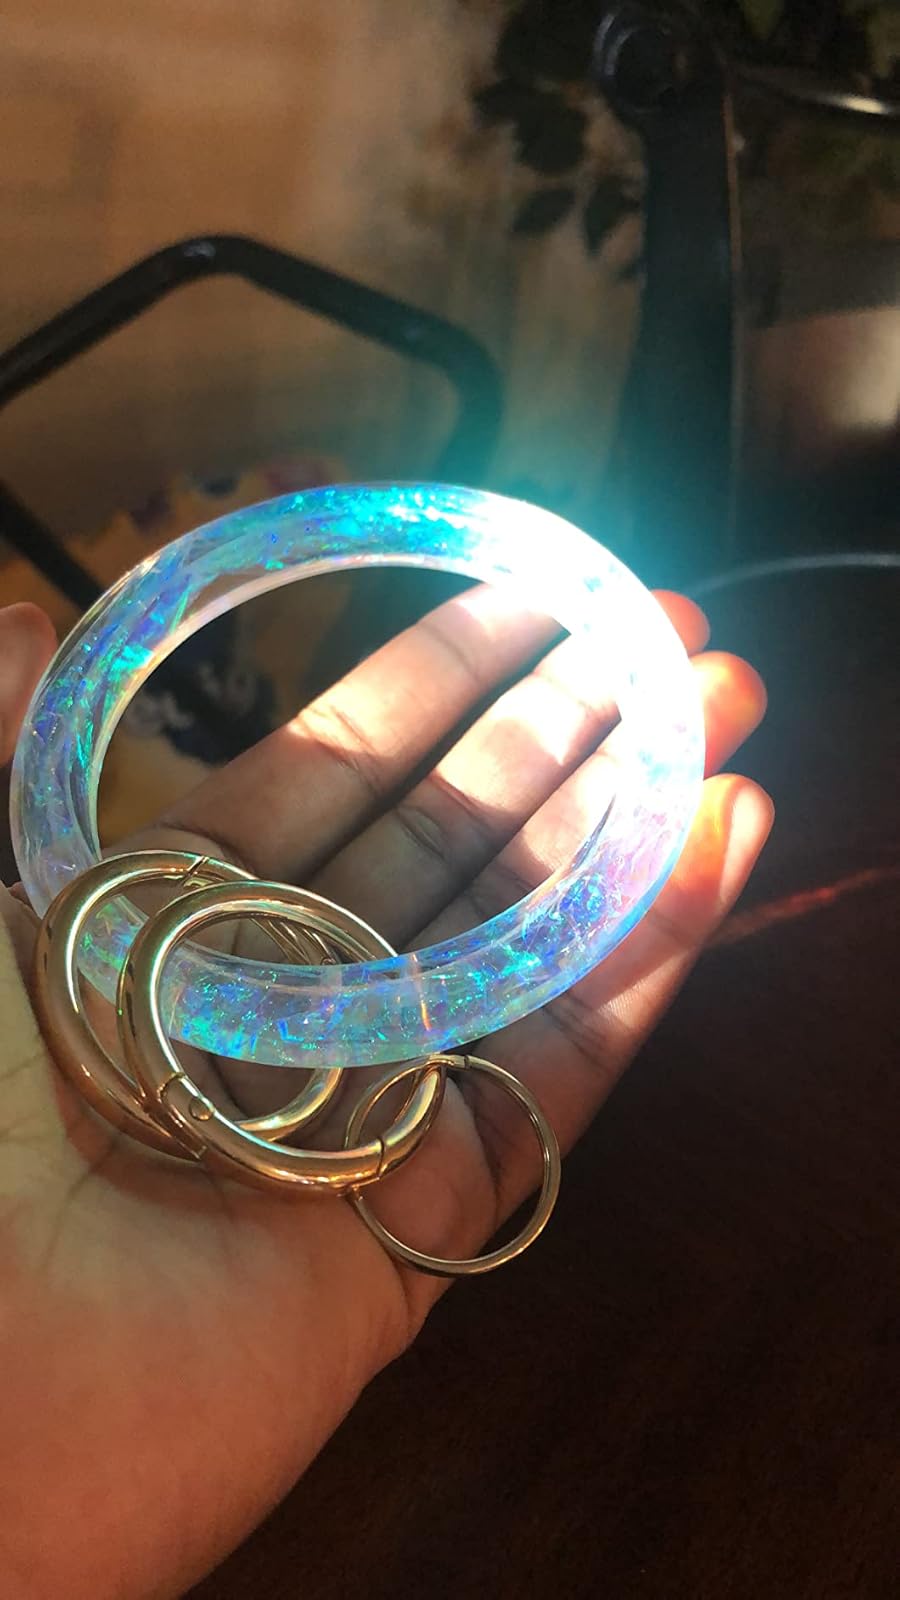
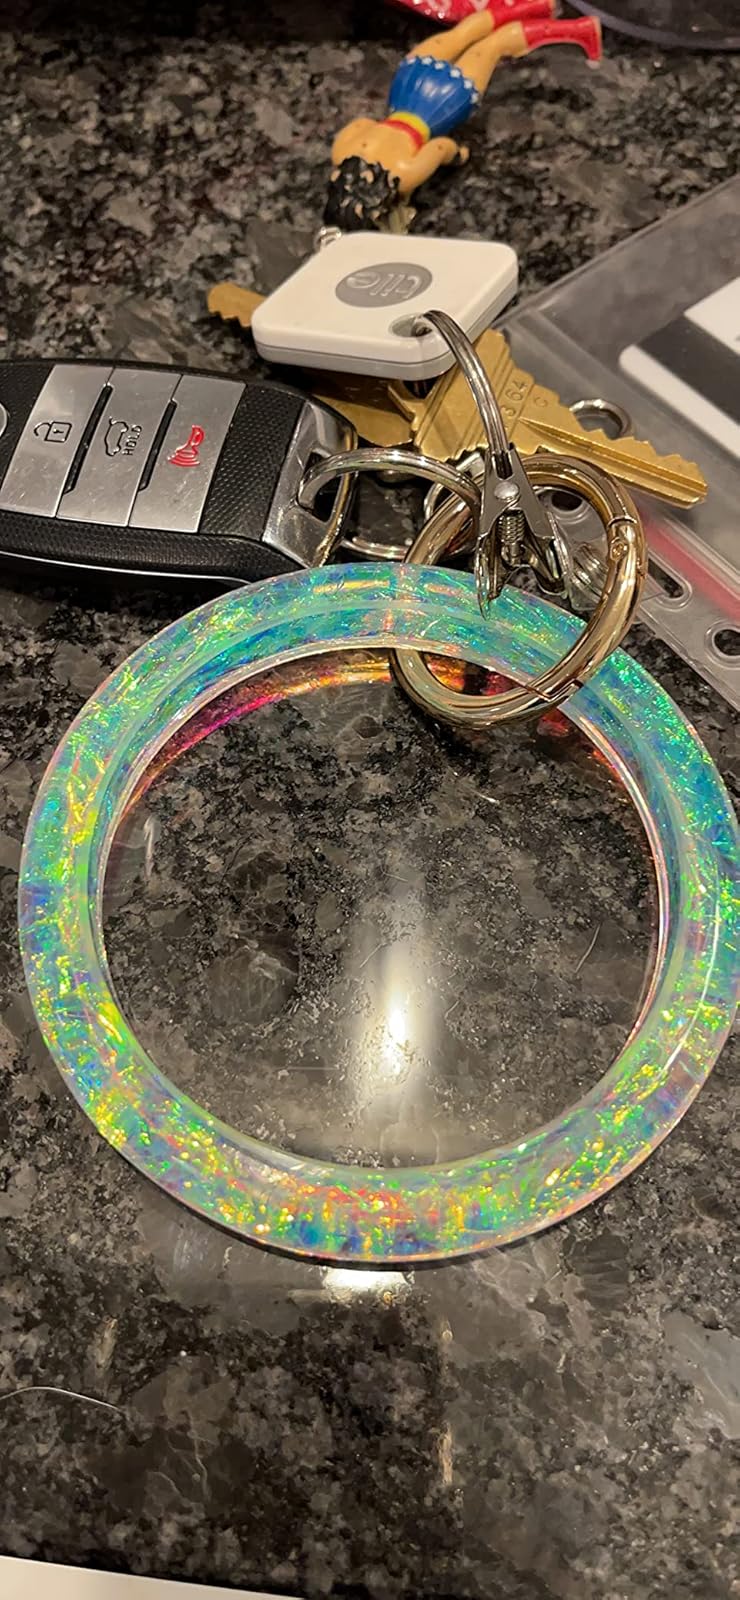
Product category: accessories_keychain
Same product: yes